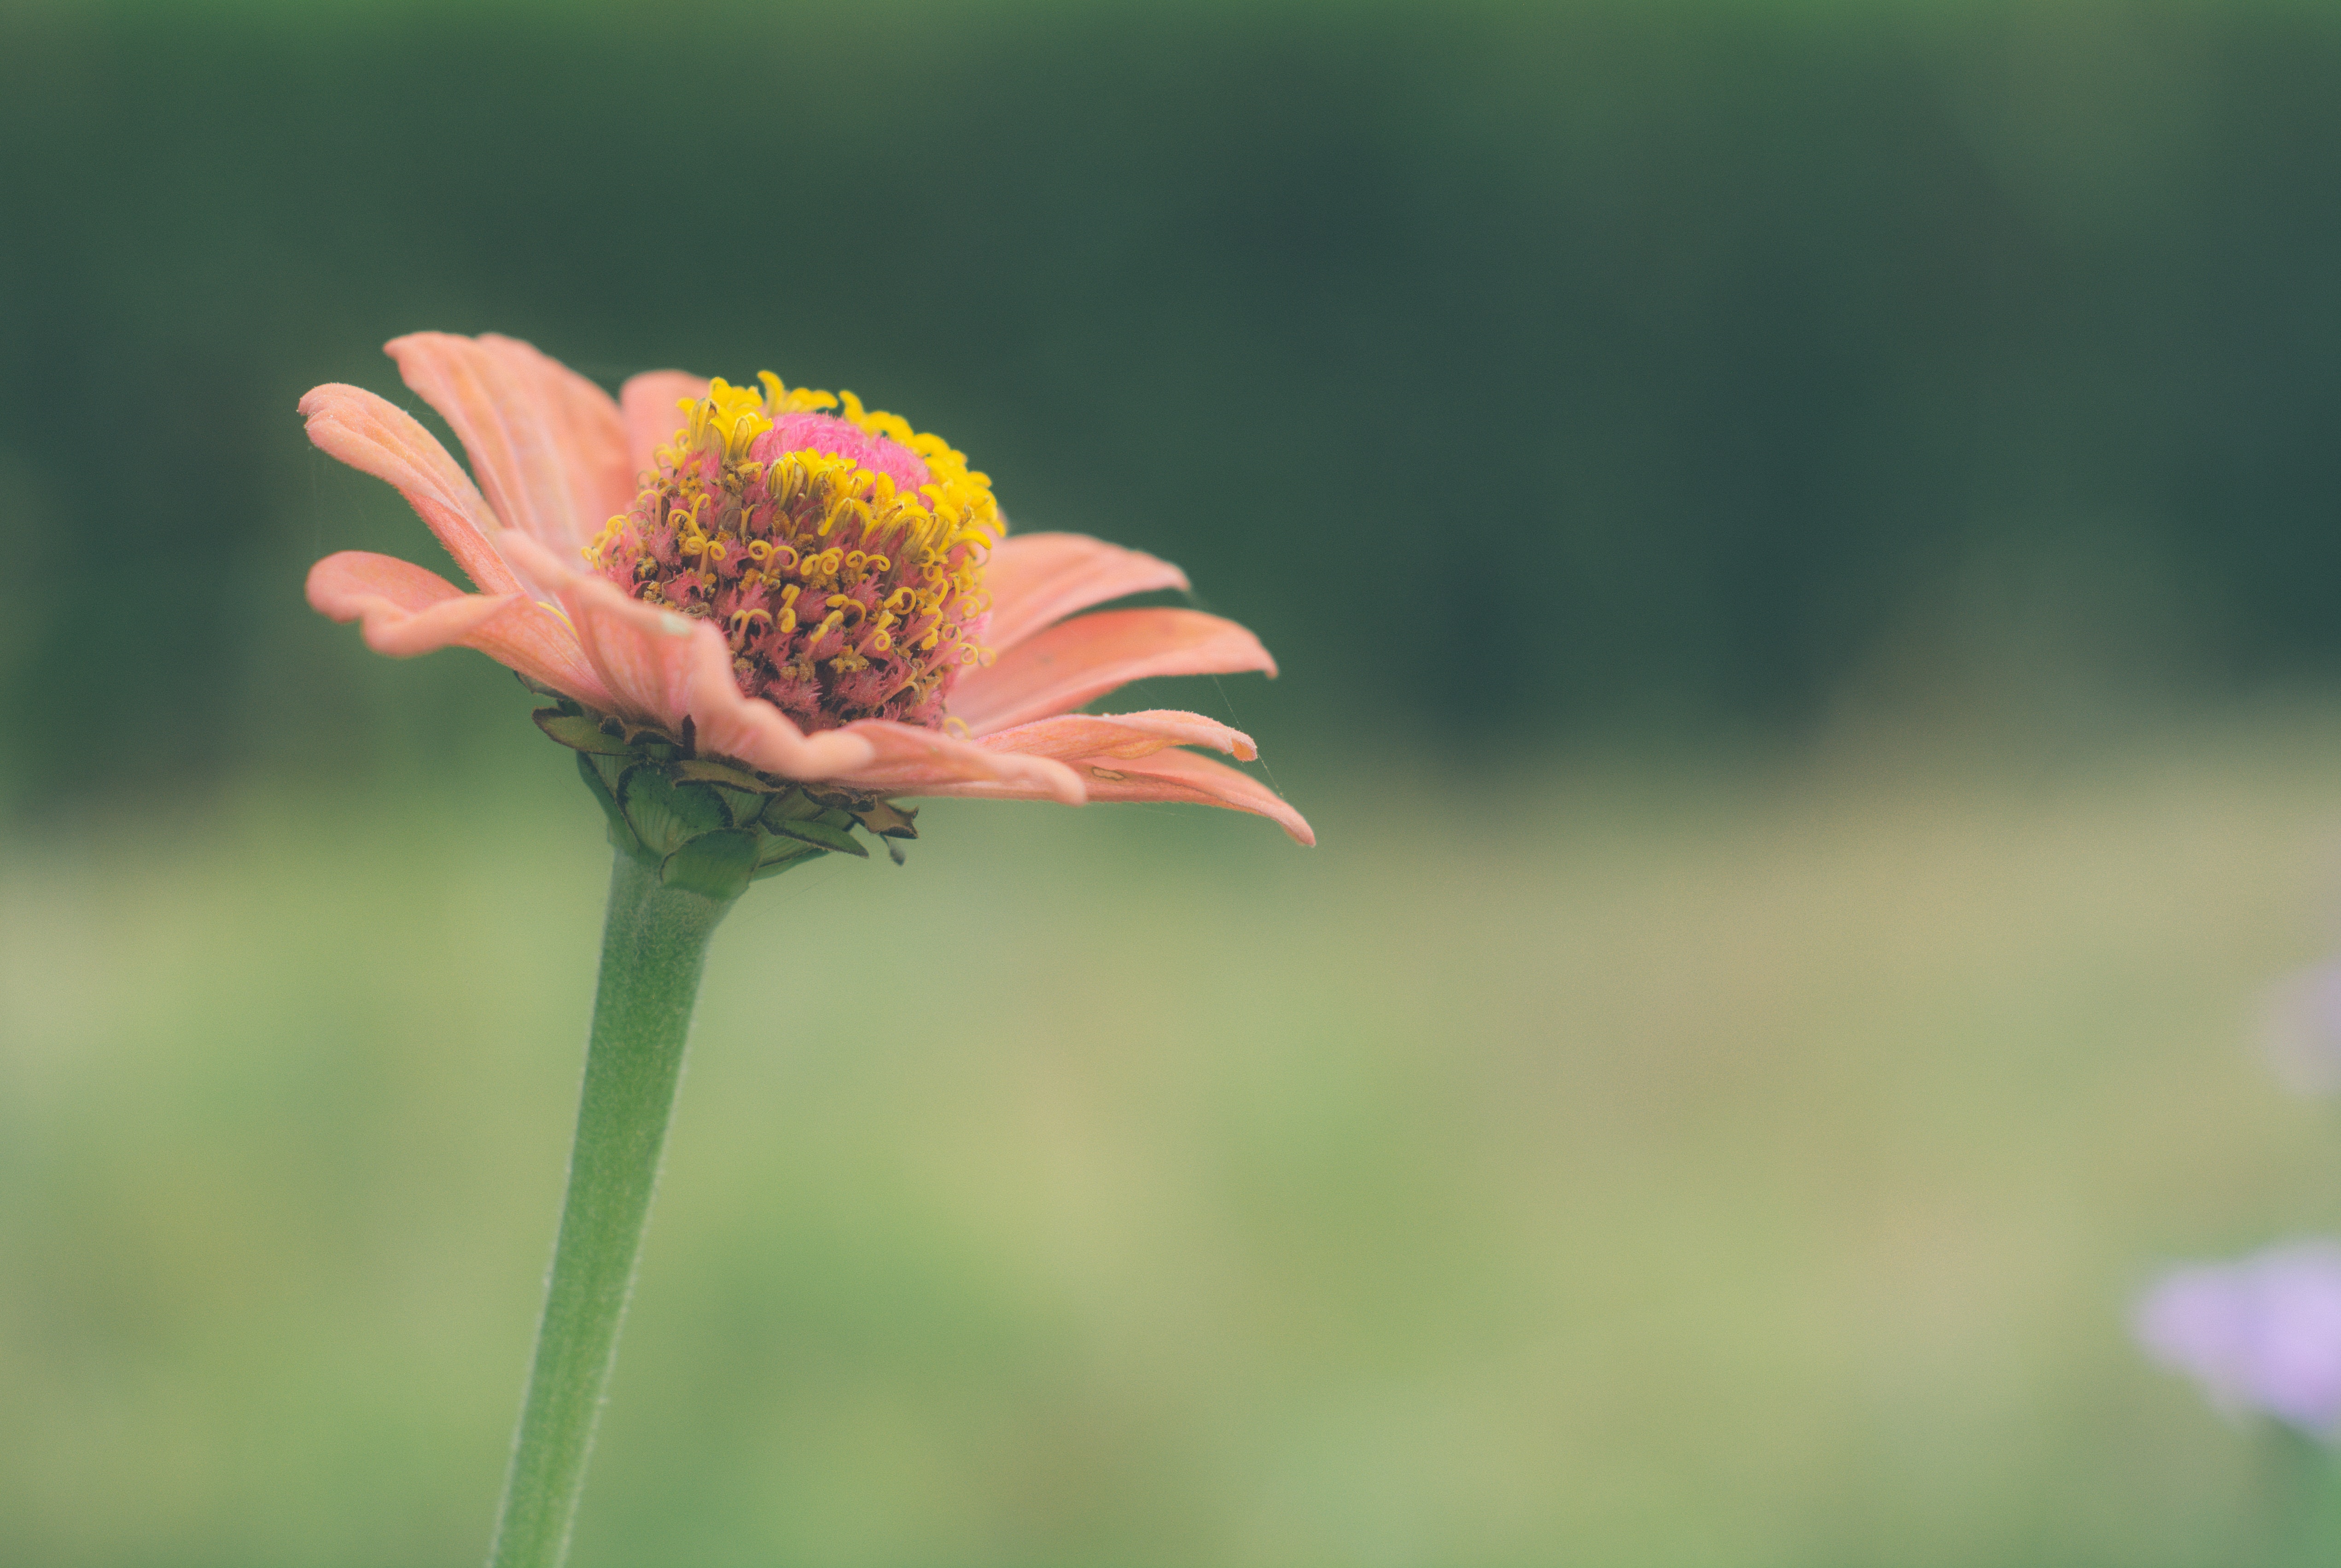
flower, flowering plant, petal, plant, pollen, macro photography, wildflower, plant stem, Forb